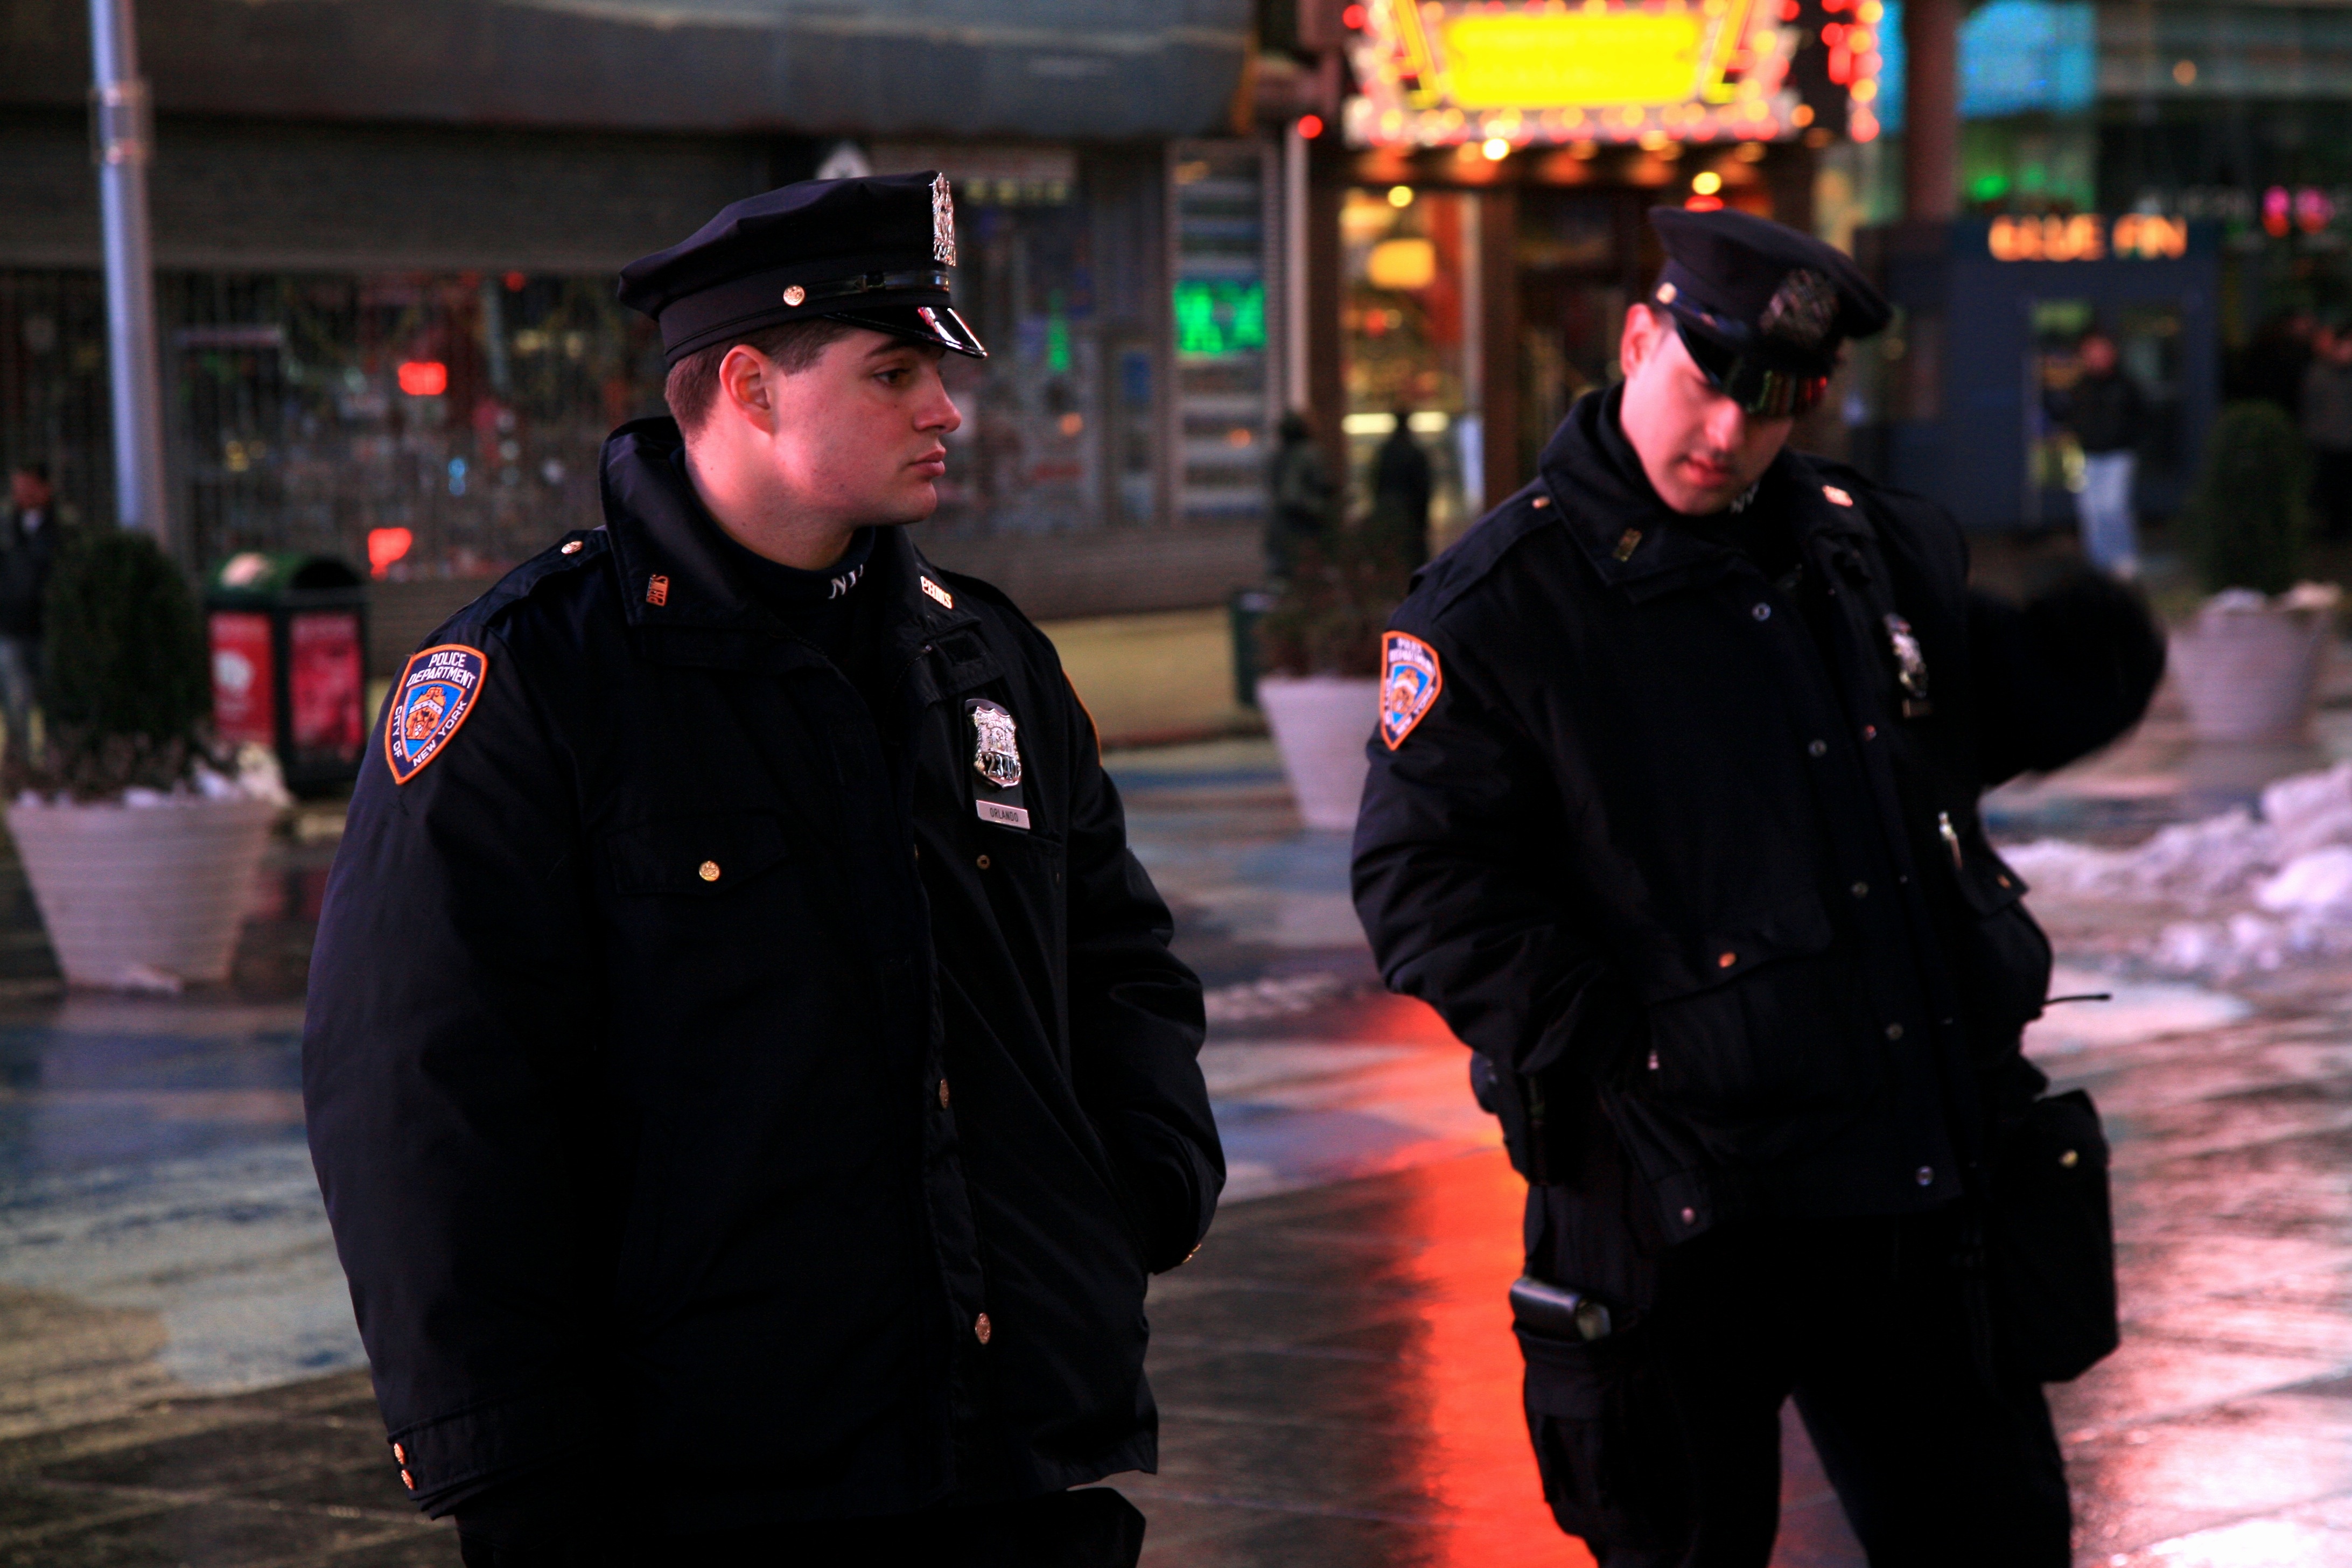
person, manhattan, nyc, riot, newyork, newyorkcity, ny, police, canon5d, midtown, nypd, selection, official, policemen, canonef24105mmf4lisusm, theatredistrict, timessquare, policeman, police officer